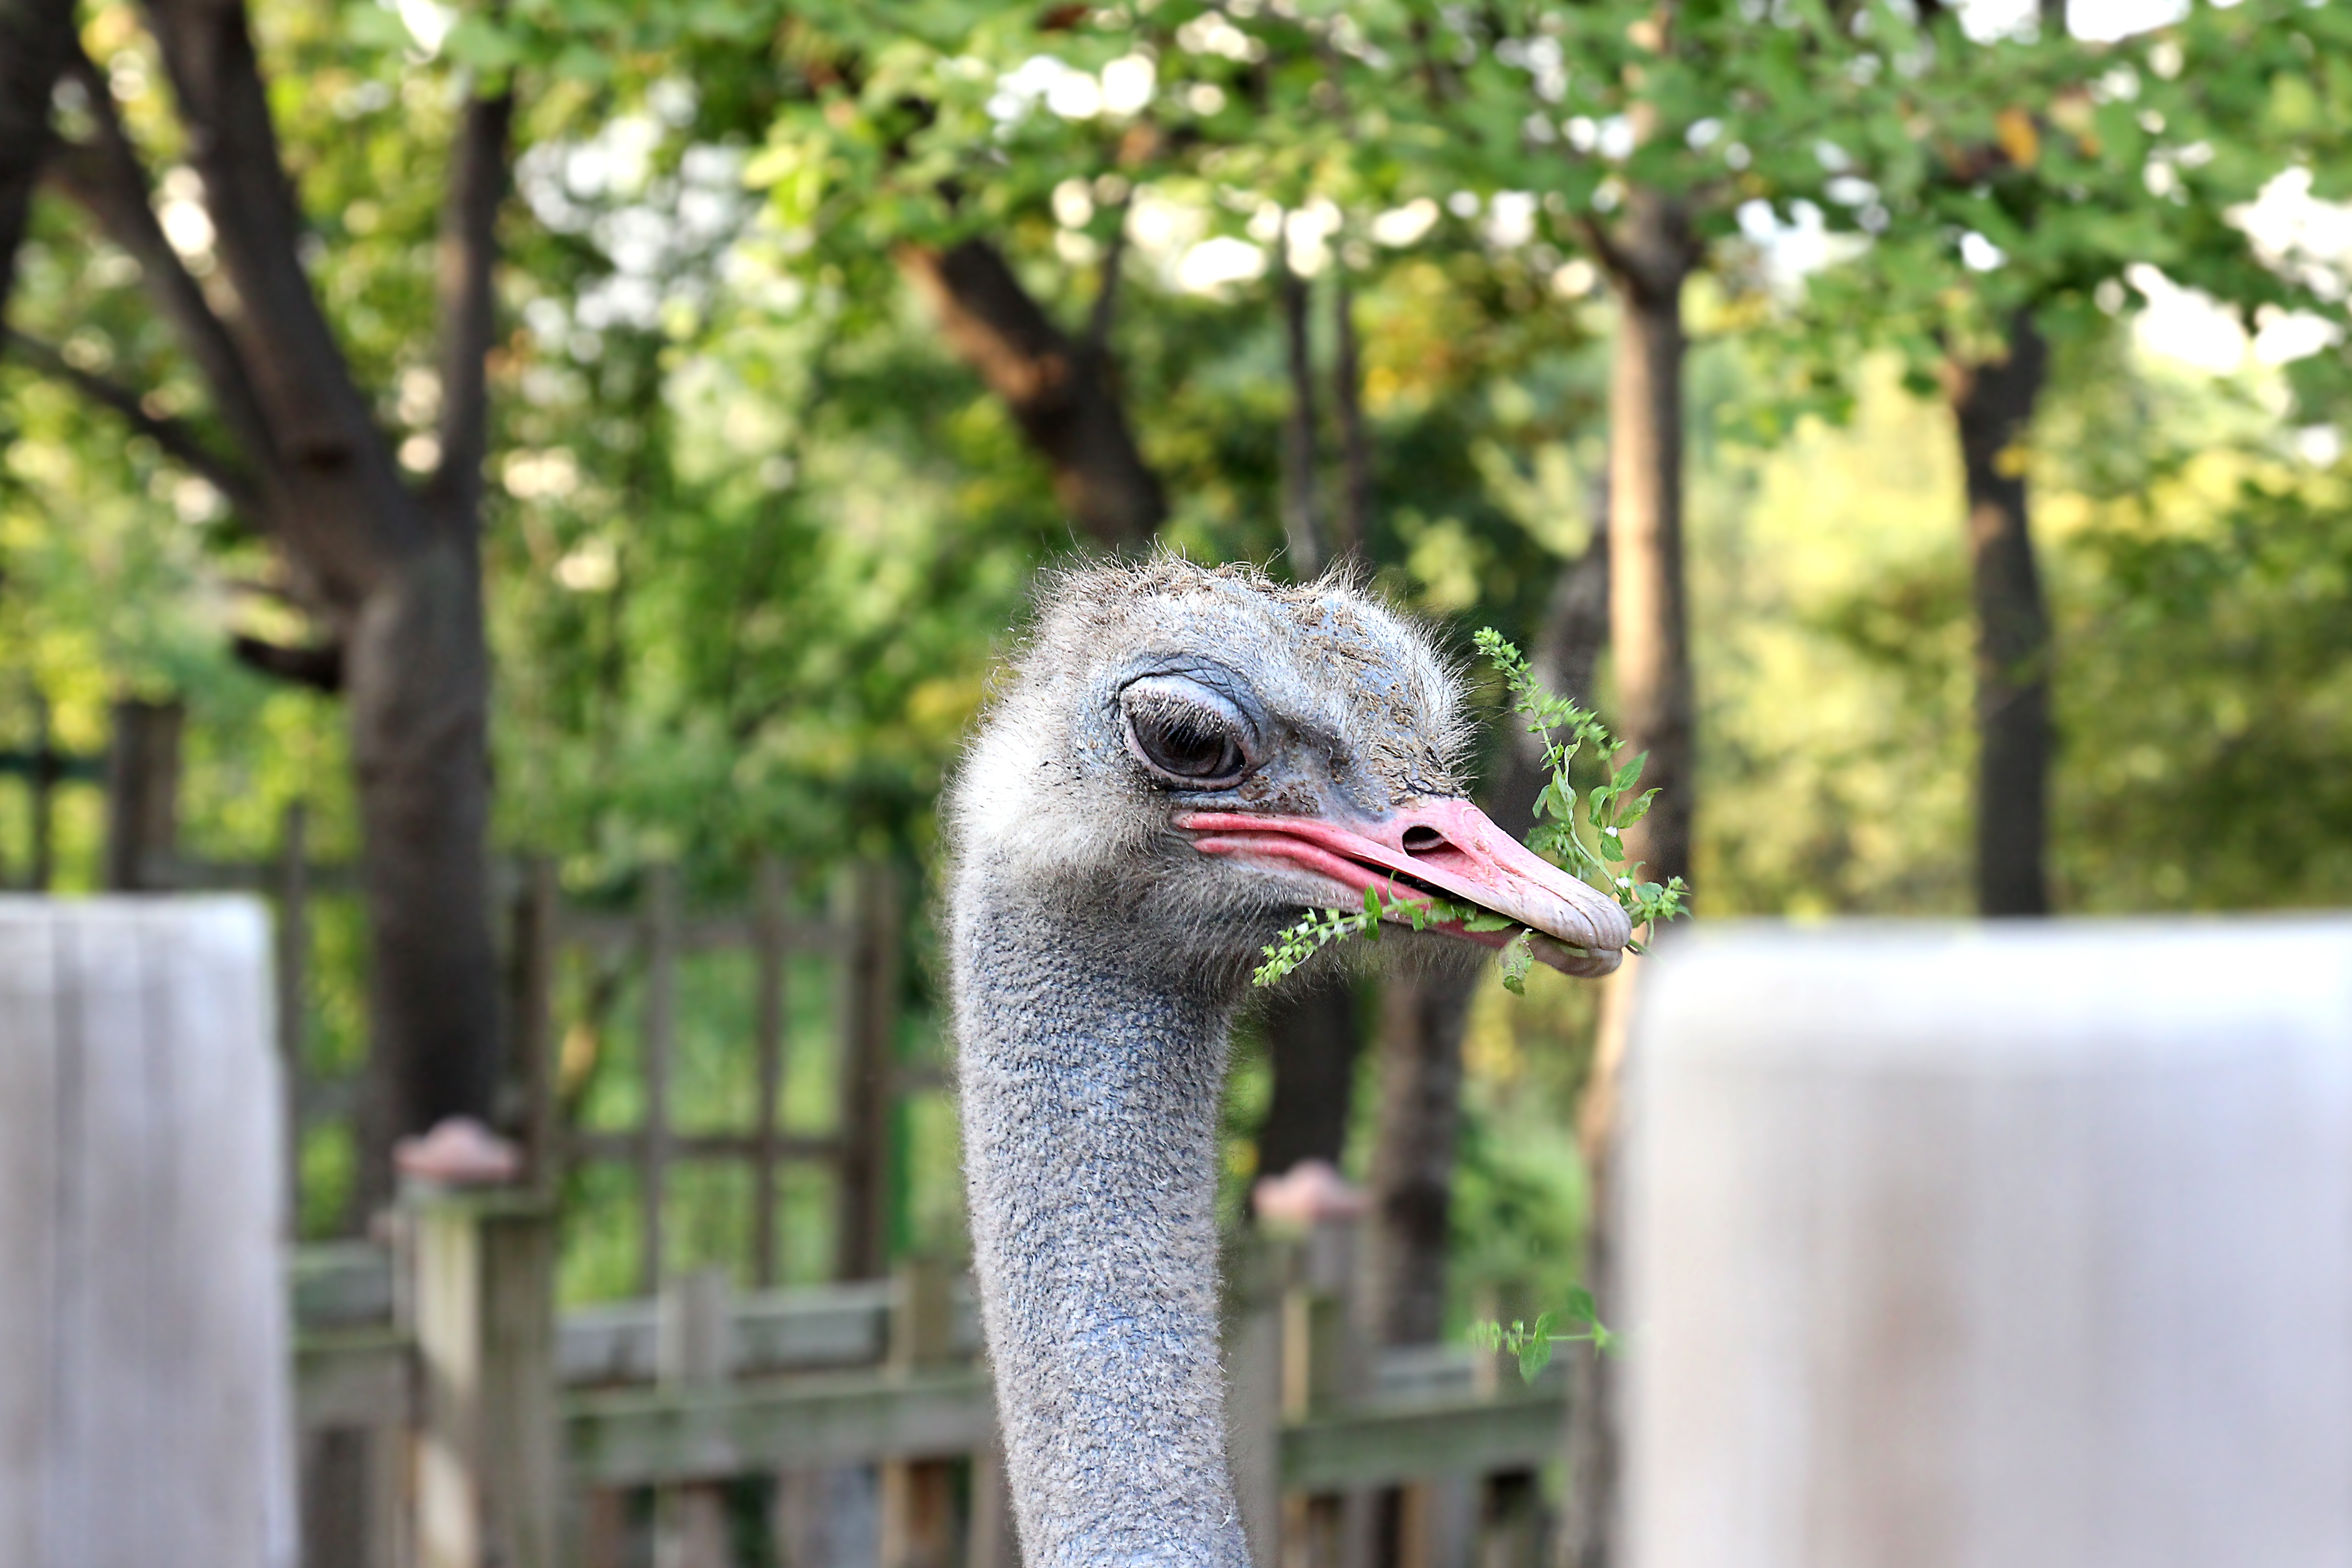
nature, bird, animal, wildlife, wild, zoo, beak, park, ostrich, avian, fauna, emu, neck, eye, head, ratite, flightless bird, flightless